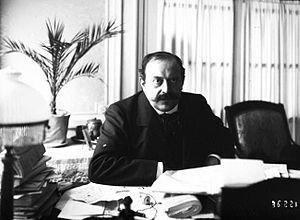
André Bourguet est un homme politique français, né le 22 mai 1876 à Saint-Hippolyte-du-Fort et mort le 29 février 1936 dans la même ville.